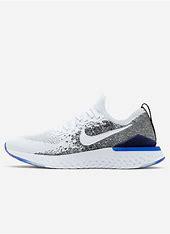
Brand: Nike
Model: Epic React Flyknit 2